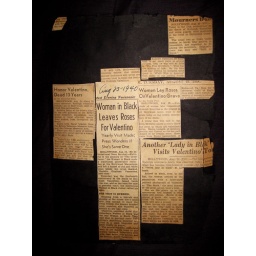
Rudolph Valentino Scrapbook Page from 1940 - Newspaper clipping about the woman in black leaving rose on Valentino's grave